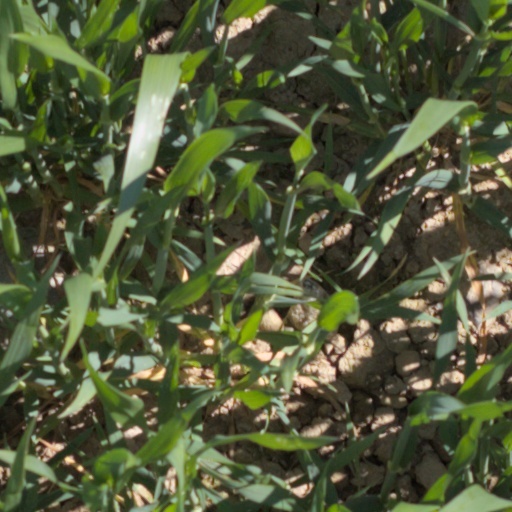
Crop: wheat